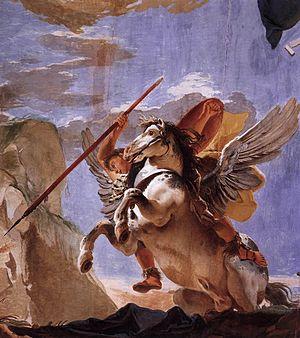
Fire Emblem Echoes: Shadows of Valentia est un jeu vidéo de rôle tactique développé par Intelligent Systems et Nintendo SPD et édité par Nintendo sur Nintendo 3DS. Il s'agit du quinzième opus de la saga Fire Emblem, ainsi que le dernier jeu de cette série à être sorti sur Nintendo 3DS. Il est sorti le 20 avril 2017 au Japon, le 19 mai 2017 en Amérique du Nord et en Europe et le 20 mai 2017 en Australie.